Serene Oasis

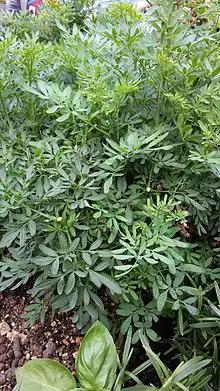
Mimosa to stimulate the sense of smell

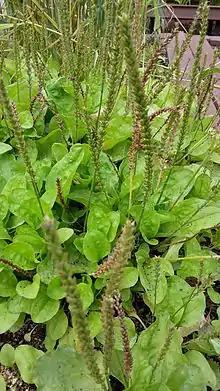
Wheat to stimulate the sense of touch

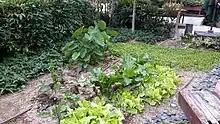
Leaves of carrots at Serene Oasis

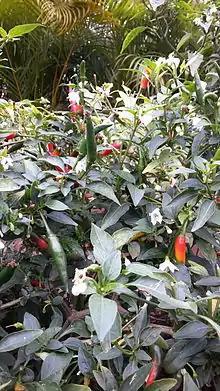
Hot pepper to stimulate the sense of taste

Serene Oasis is a garden on Kwun Tong Road in Kowloon, Hong Kong. Launched in 2010 for a two-year trial period for horticulture therapy, Serene Oasis opened more broadly to the public in 2013. It is the first and largest garden in Hong Kong used for horticulture therapy. Its major goal is to improve the condition of people suffering from mental illnesses such as dementia and depression. The garden has more than 100 species of plants.